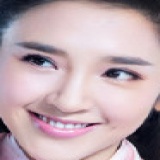
diễn viên Đường Nghệ Hân